Madeira School

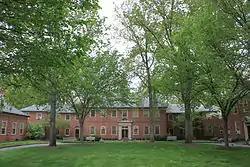
Oval and Main building

The Madeira School (simply referred to as Madeira School or Madeira) is an elite, private, day and boarding college-preparatory school for girls in McLean, Virginia, United States. It was established in 1906 by Lucy Madeira Wing.